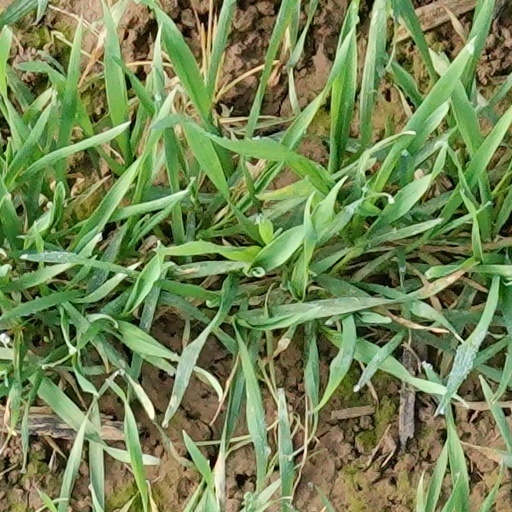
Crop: wheat